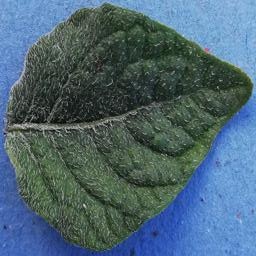
Etiqueta: Sana